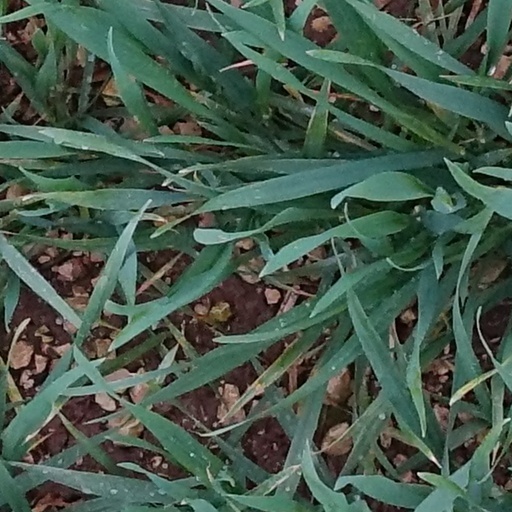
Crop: wheat